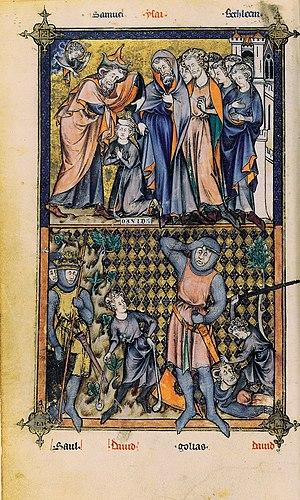
Le Bréviaire dit de Philippe le Bel est un bréviaire à l'usage de Paris, enluminé vers 1296, attribué à Maître Honoré et son atelier, peut-être à destination du roi Philippe le Bel. Il est actuellement conservé à la Bibliothèque nationale de France.